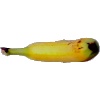
Label: Banana Lady Finger 1